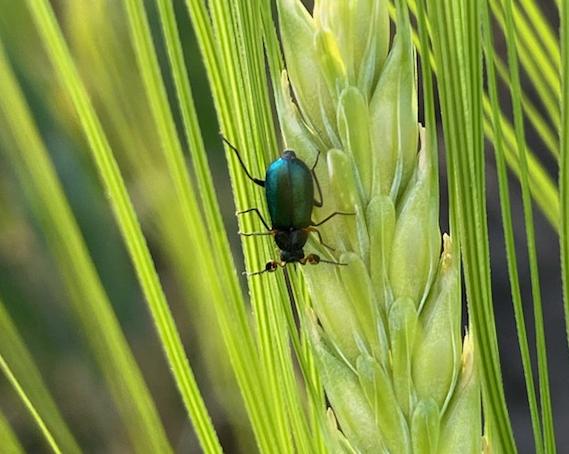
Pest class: predators